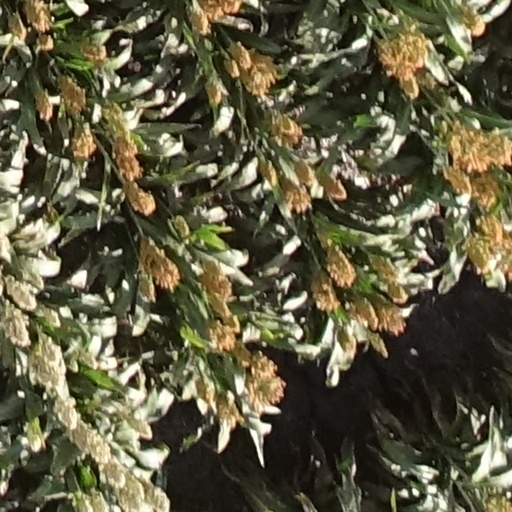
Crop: sorghum